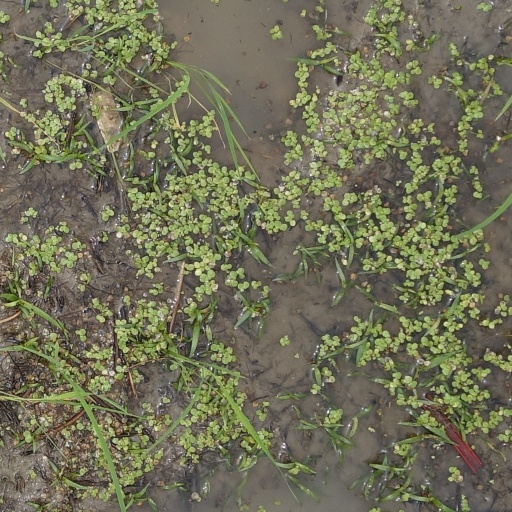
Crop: rice